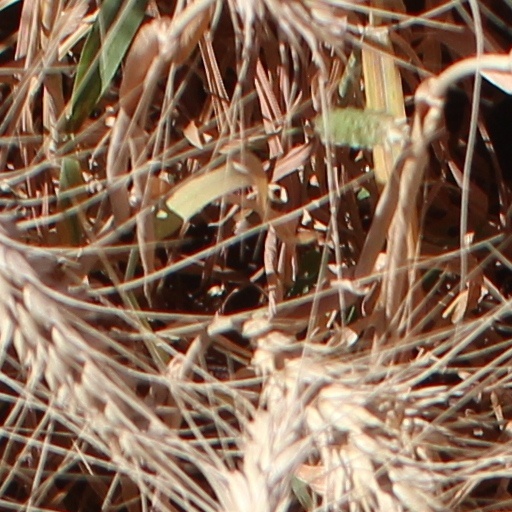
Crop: wheat